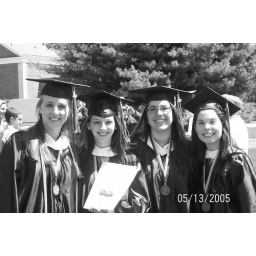
Girls of 60 in black &amp; white